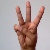
The image shows a hand gesture representing the letter 'W' in Indian Sign Language.